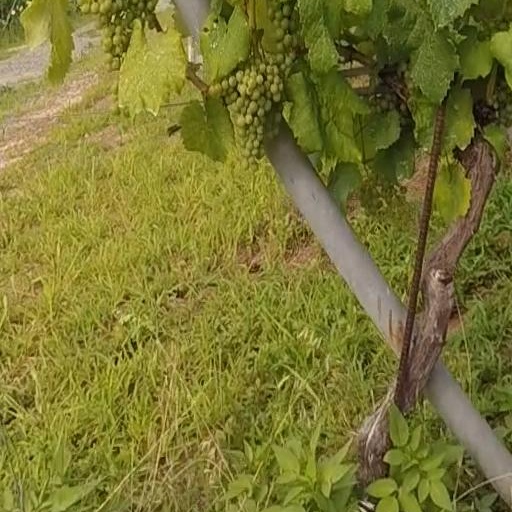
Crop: grape